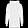
Label: Pullover